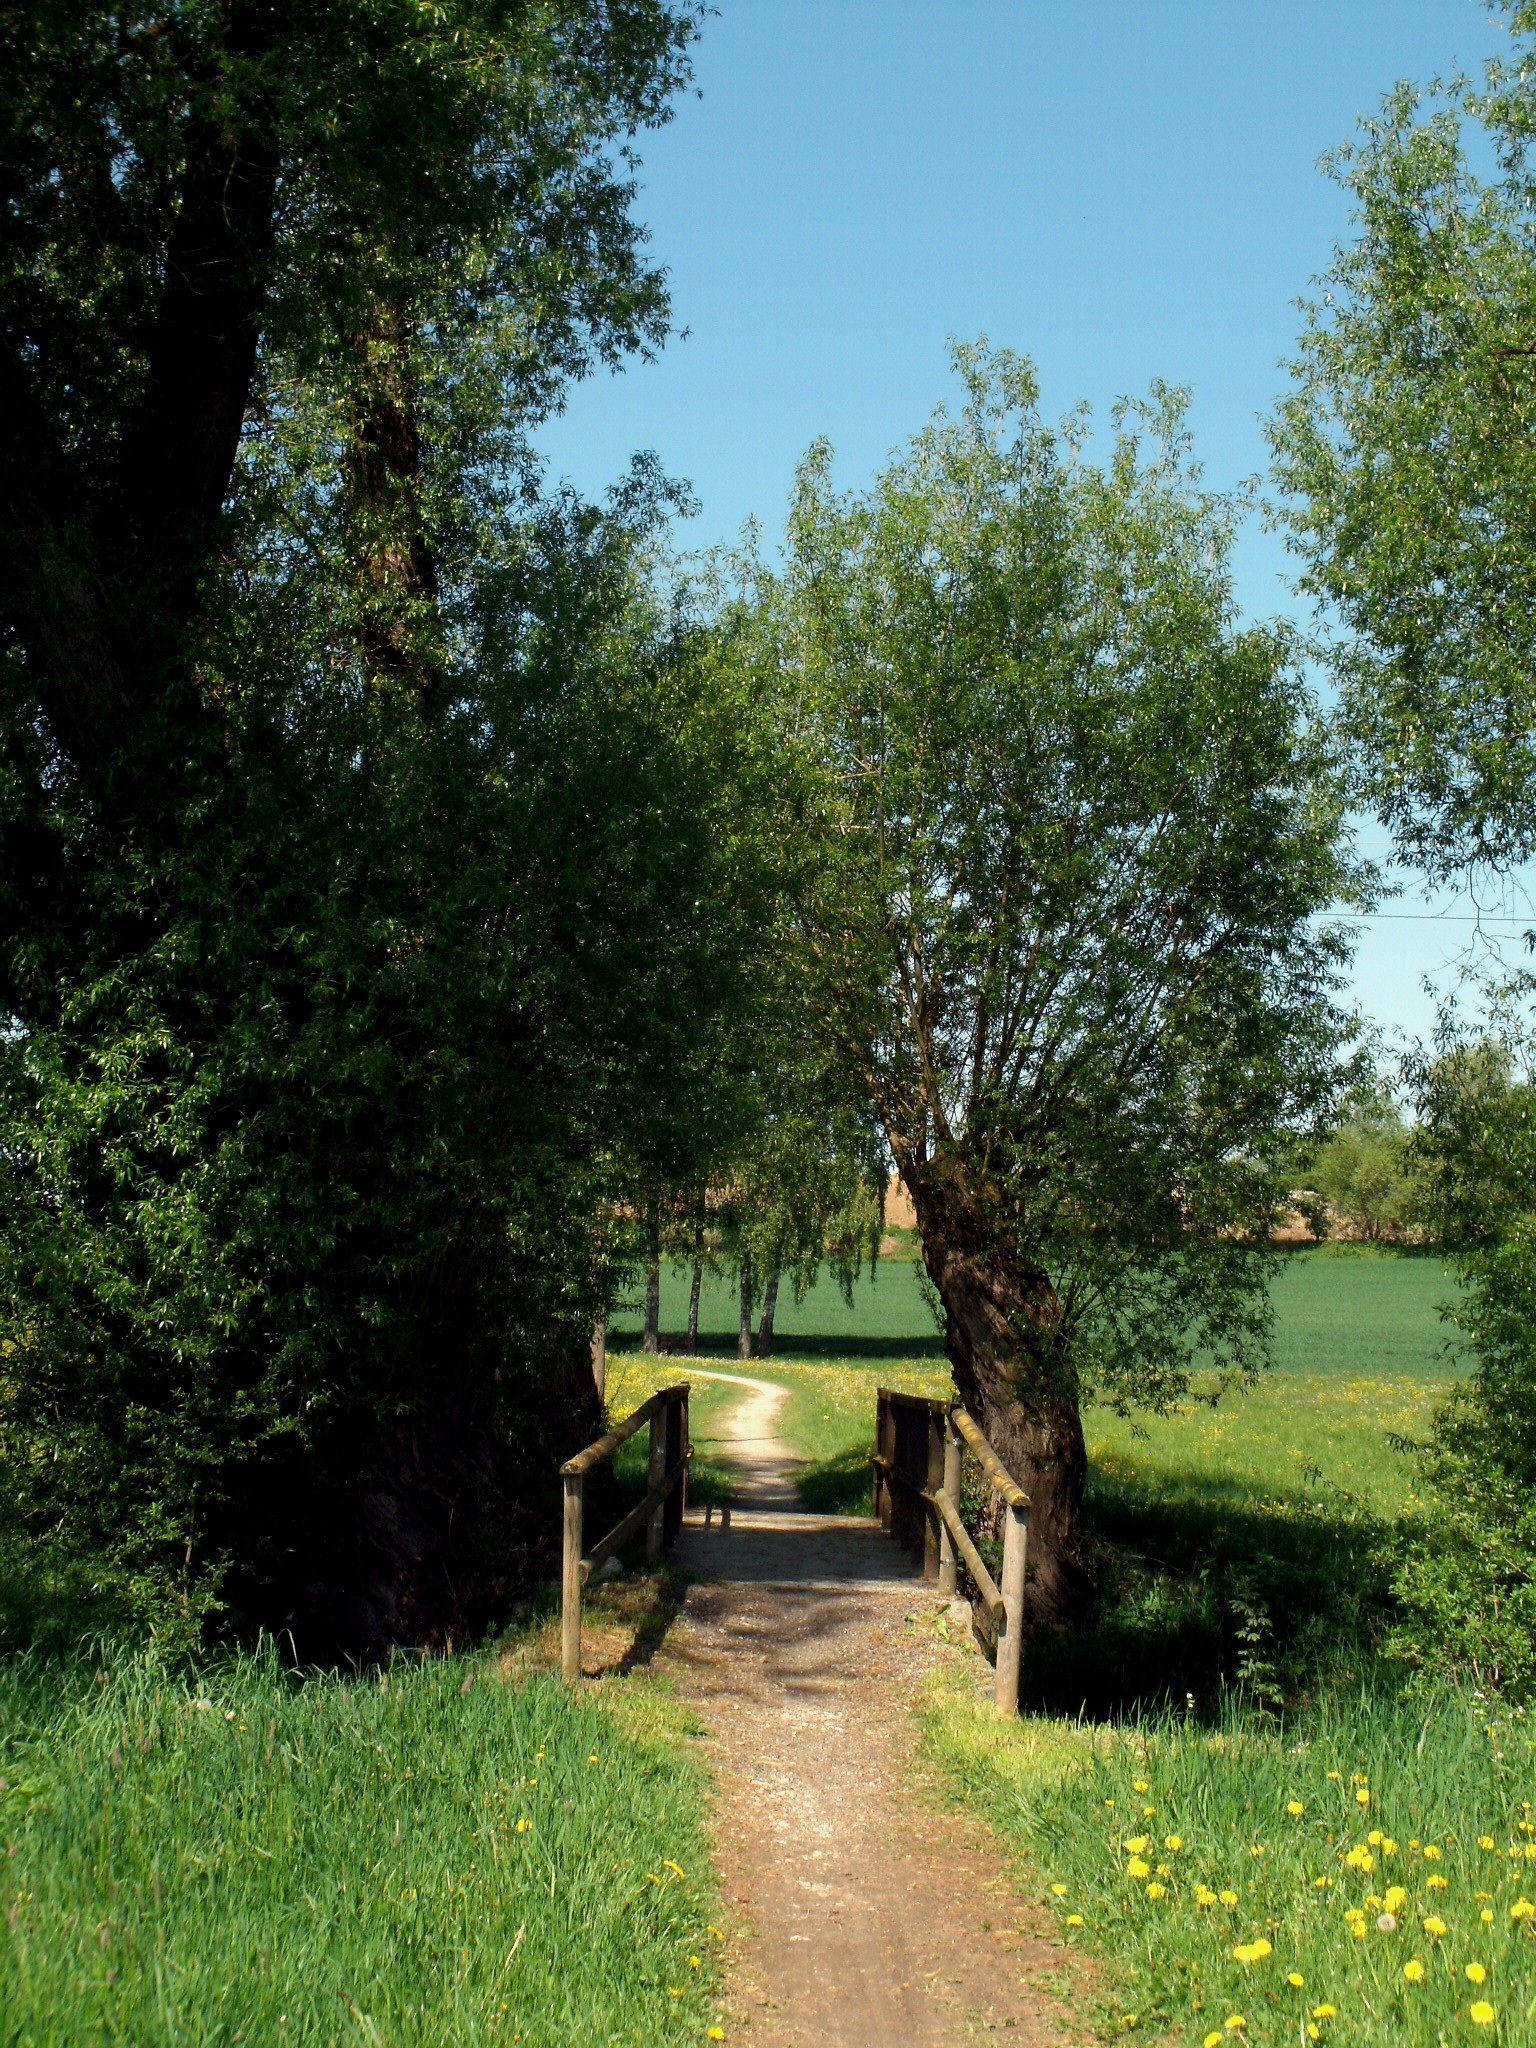
tree, nature, grass, plant, lawn, meadow, flower, green, backyard, property, garden, shrub, bavaria, estate, woodland, yard, away, obersch nenfeld, woody plant